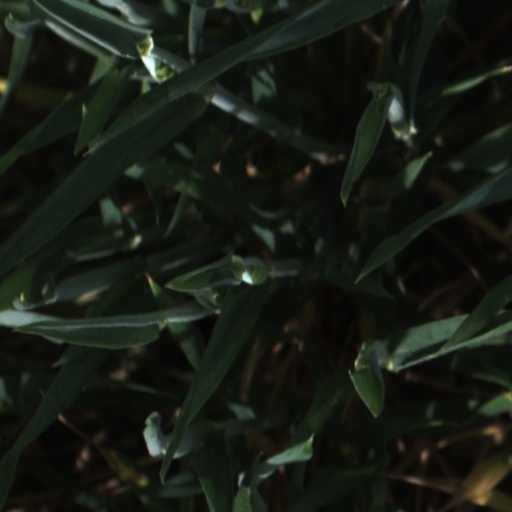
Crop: wheat